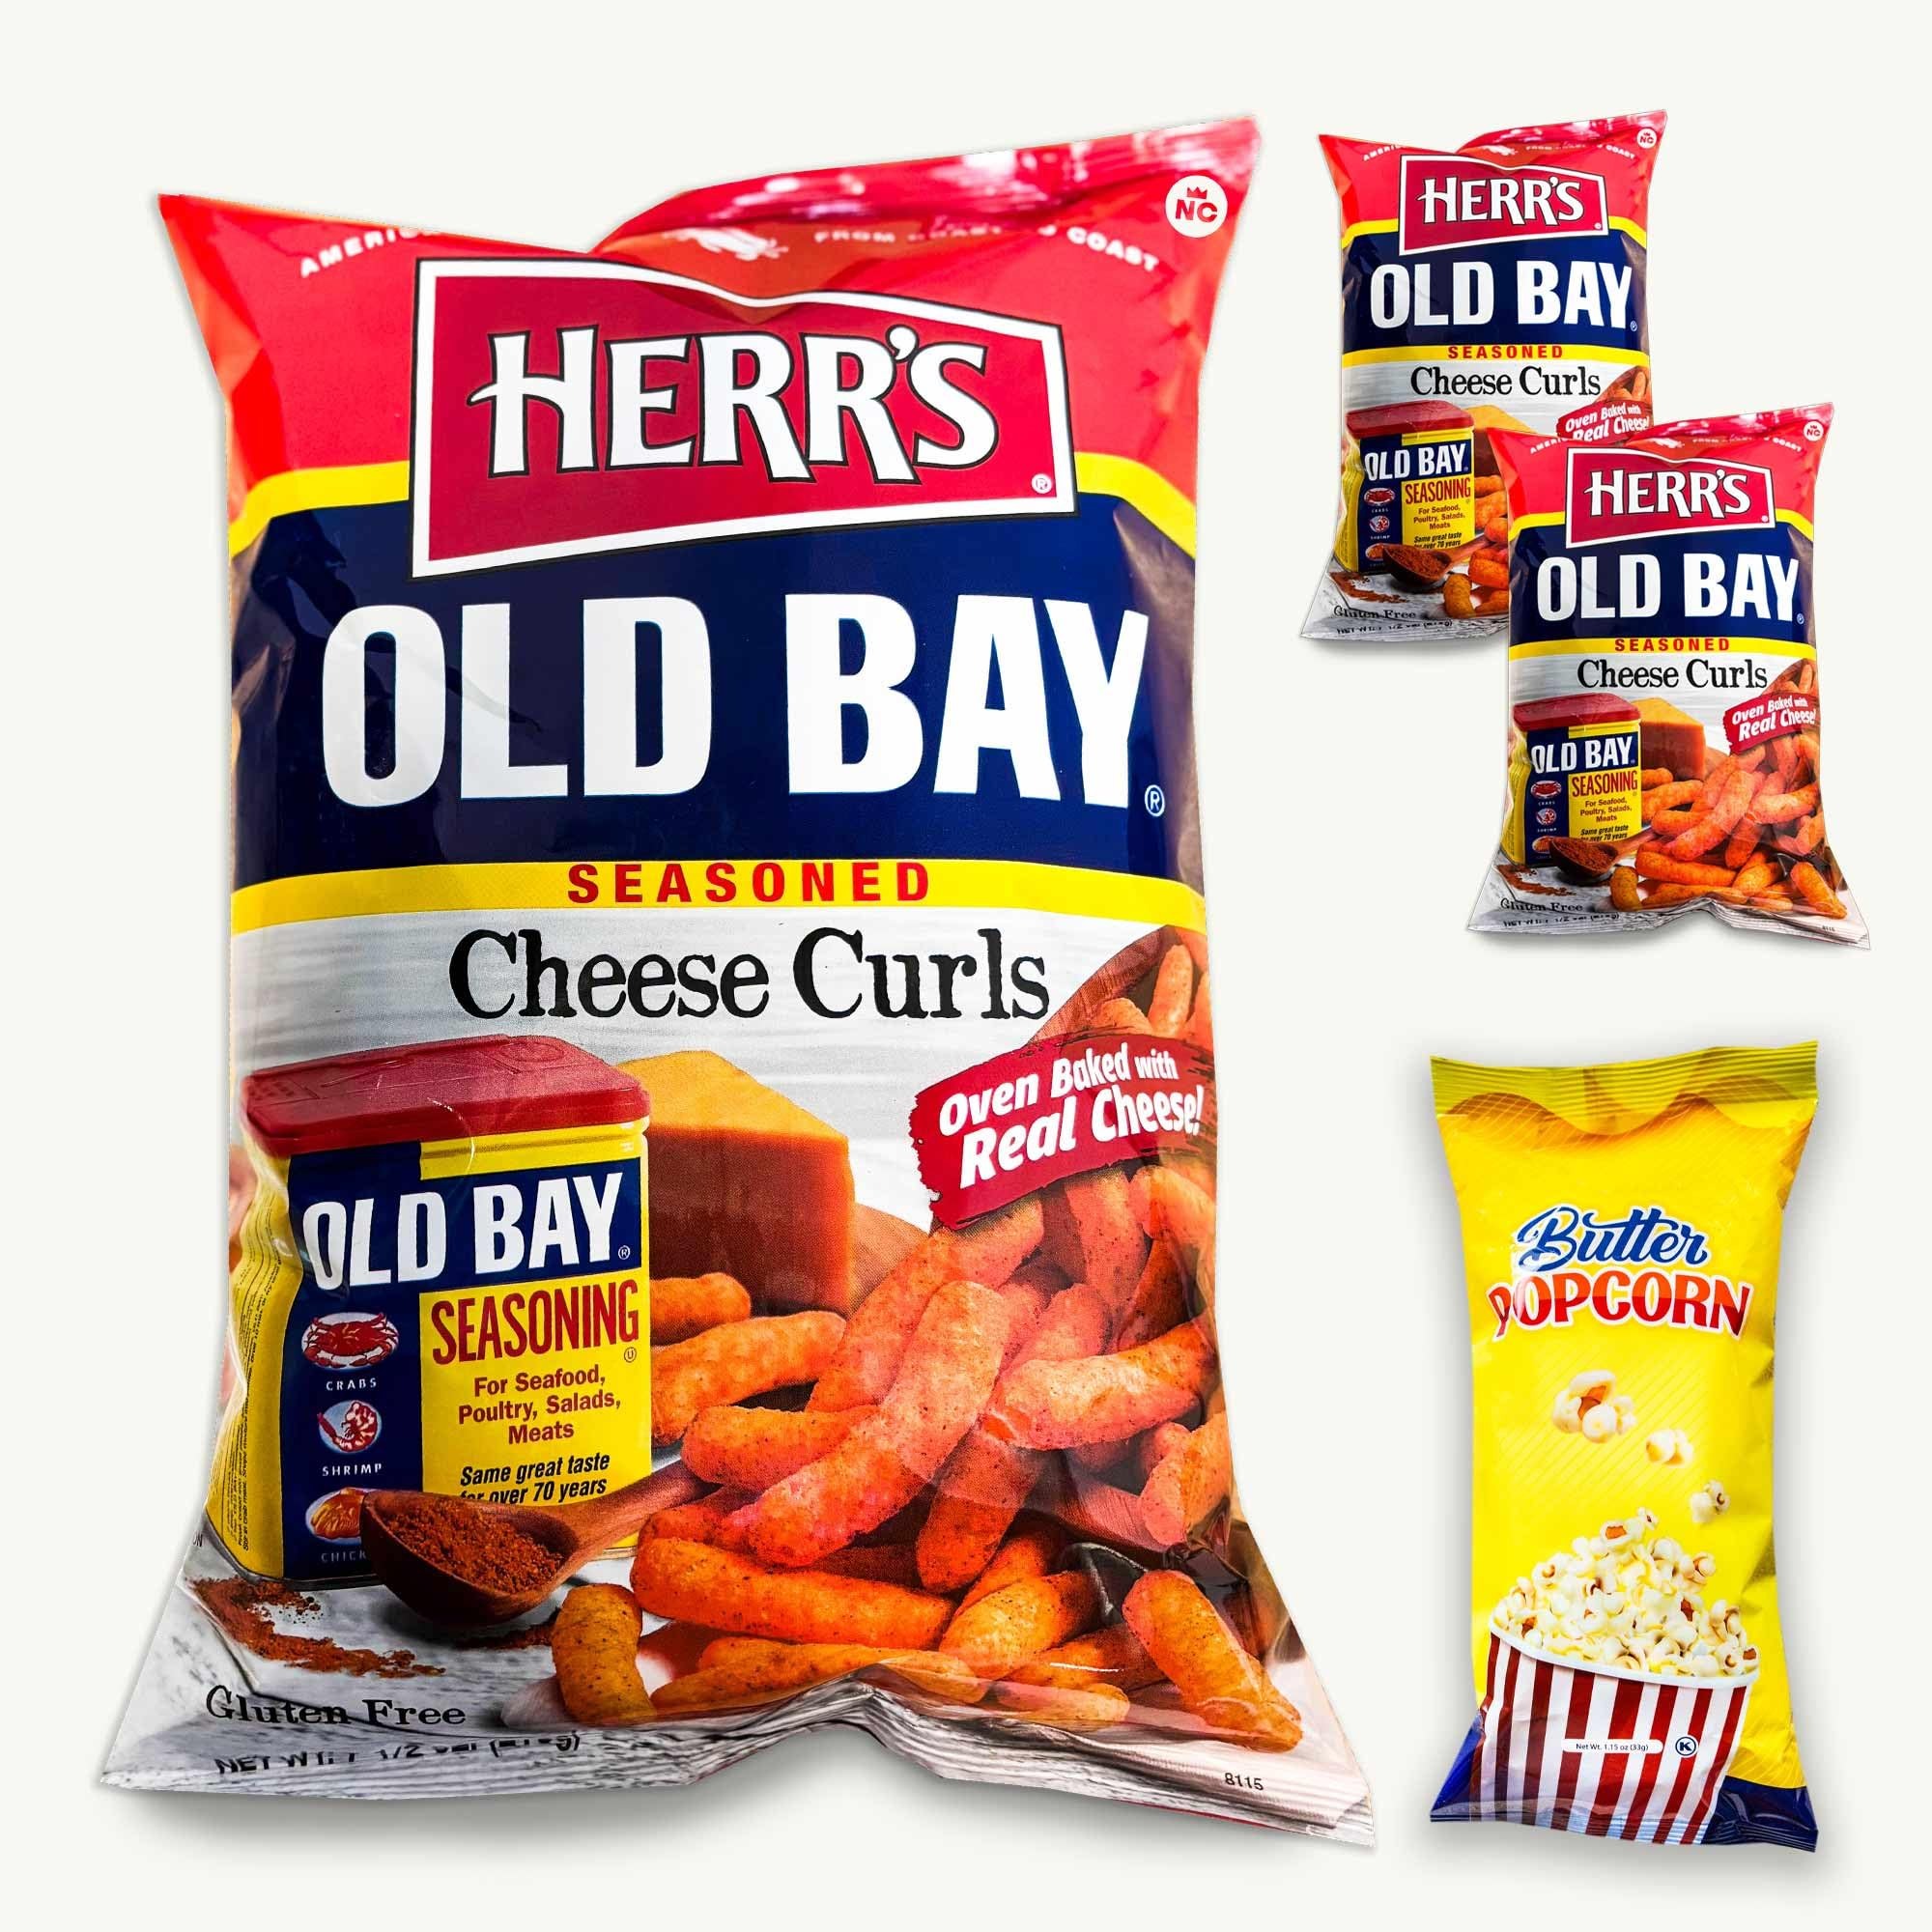
Item Name: Old Bay Cheese Curls 7.5oz (3 bags) - Gourmet Butter Popcorn (1.15oz) - 4 Items Total
Bullet Point 1: 🧀 DELECTABLE OLD BAY CHEESE CURLS — Three 7.5oz bags packed with the irresistible flavor of Old Bay seasoning, these cheese curls are a gourmet delight for any snacker.
Bullet Point 2: 🍿 SAVORY BUTTER POPCORN — A bonus 1.15oz bag of buttery, fluffy popcorn, adding a perfect touch to your snacking adventure.
Bullet Point 3: 🎁 EXCLUSIVE GOURMET SNACK BUNDLE — Carefully curated for snack aficionados, this bundle combines the best of savory cheese curls and buttery popcorn.
Bullet Point 4: 👨‍👩‍👧‍👦 PERFECT FOR SHARING — Ideal for family gatherings, parties, or a cozy movie night, this snack pack is sure to please everyone.
Bullet Point 5: ⭐ HIGH-QUALITY, FLAVORFUL TREATS — Enjoy premium snacks with authentic flavors that make every bite a delightful experience.
Product Description: <b>Old Bay Cheese Curls 7.5oz (3 bags) - Gourmet Butter Popcorn (1.15oz) - 4 Items Total<b> <br><br> Indulge in the ultimate snack experience with our exclusive Gourmet Snack Bundle! Enjoy 3 bags of Old Bay Seasoned Cheese Curls (7.5oz each) and a bonus 1.15oz bag of Butter Popcorn. Perfect for sharing, movie nights, or solo munching!
Value: 23.65
Unit: Ounce

Price: 26.99